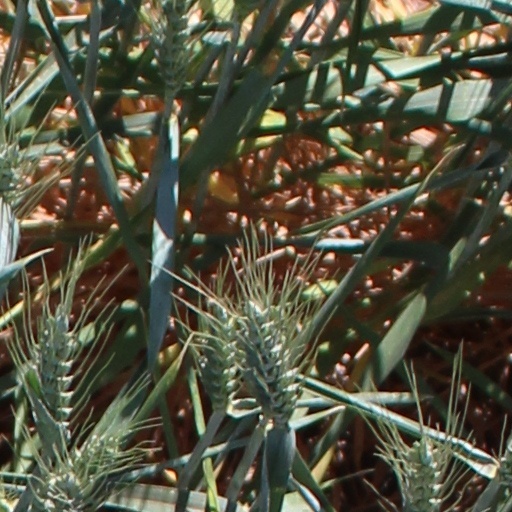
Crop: wheat